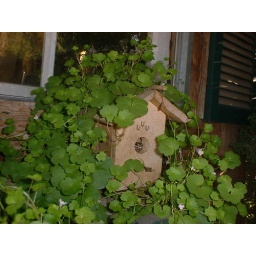
Froggie in bird house